Carlos Hasselbaink

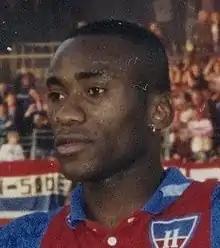
Hasselbaink in 1997

Carlos Hasselbaink (born 13 December 1968) is a Dutch former professional footballer who played as a striker for several clubs, including AZ, Telstar, VVV-Venlo, Utrecht and Haarlem, before retiring in 2005. He is the older brother of former Chelsea and Middlesbrough striker Jimmy Floyd Hasselbaink.